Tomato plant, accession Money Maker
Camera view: bottom (45 deg); turntable rotation: 210 degrees
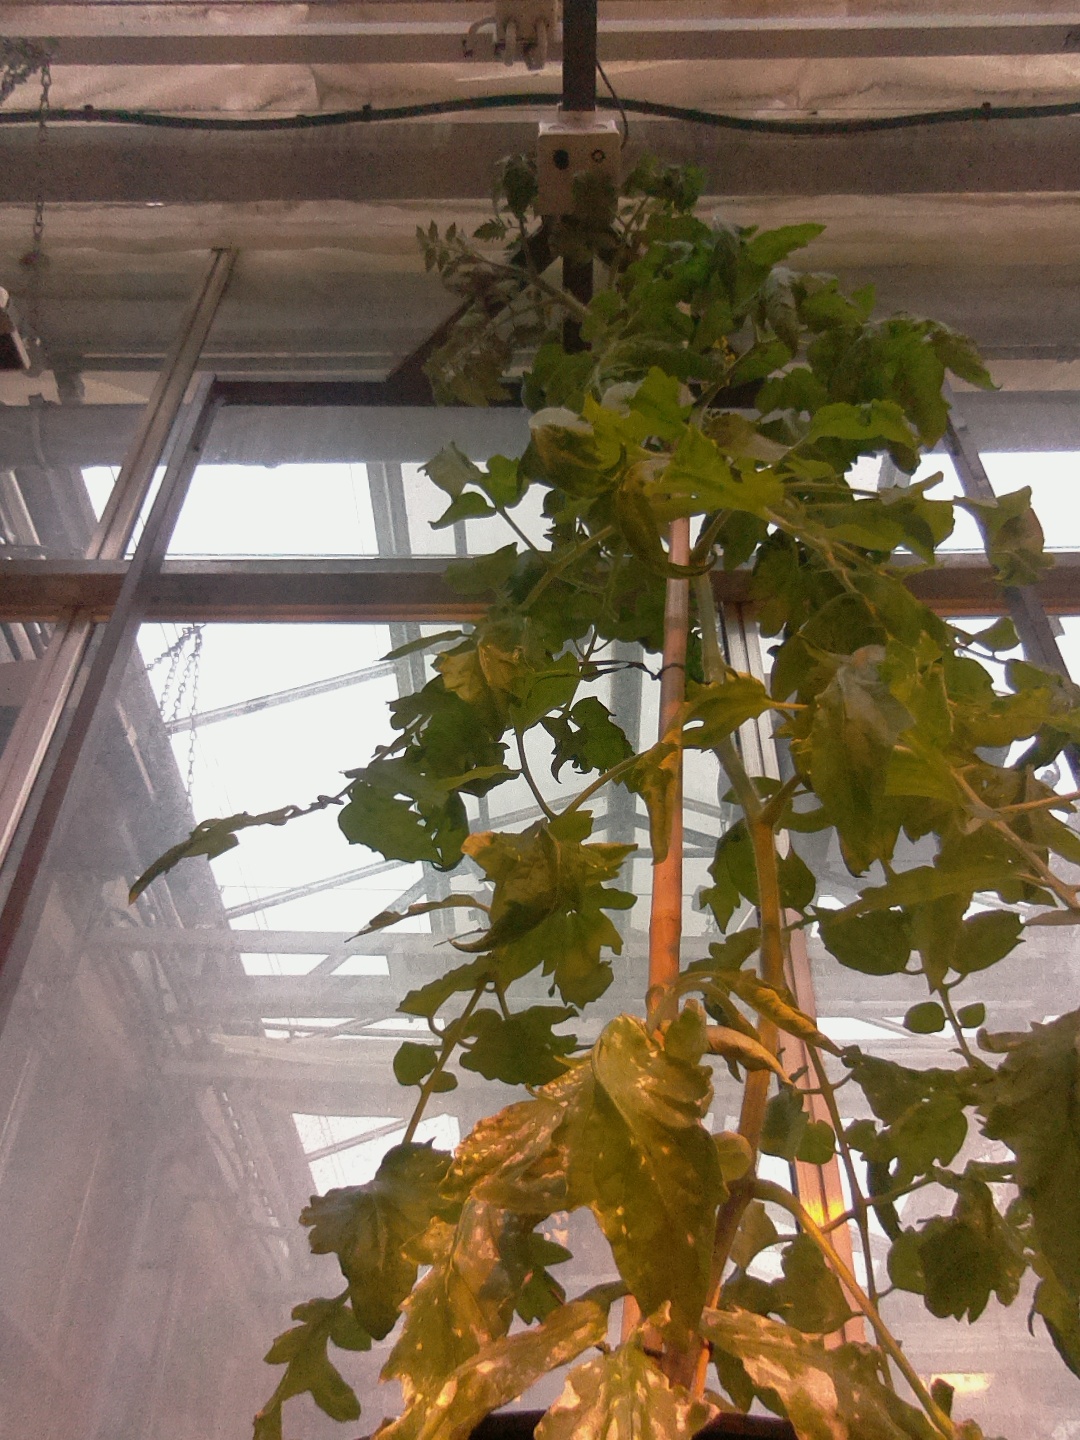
BBCH growth stage 64: 40%-50% of flowers open